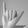
ASL letter: Y